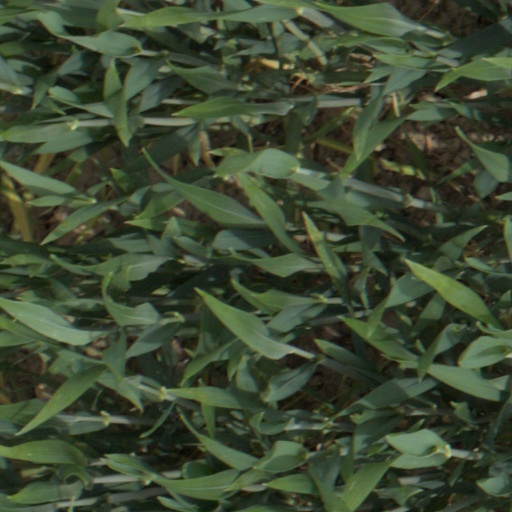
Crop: wheat